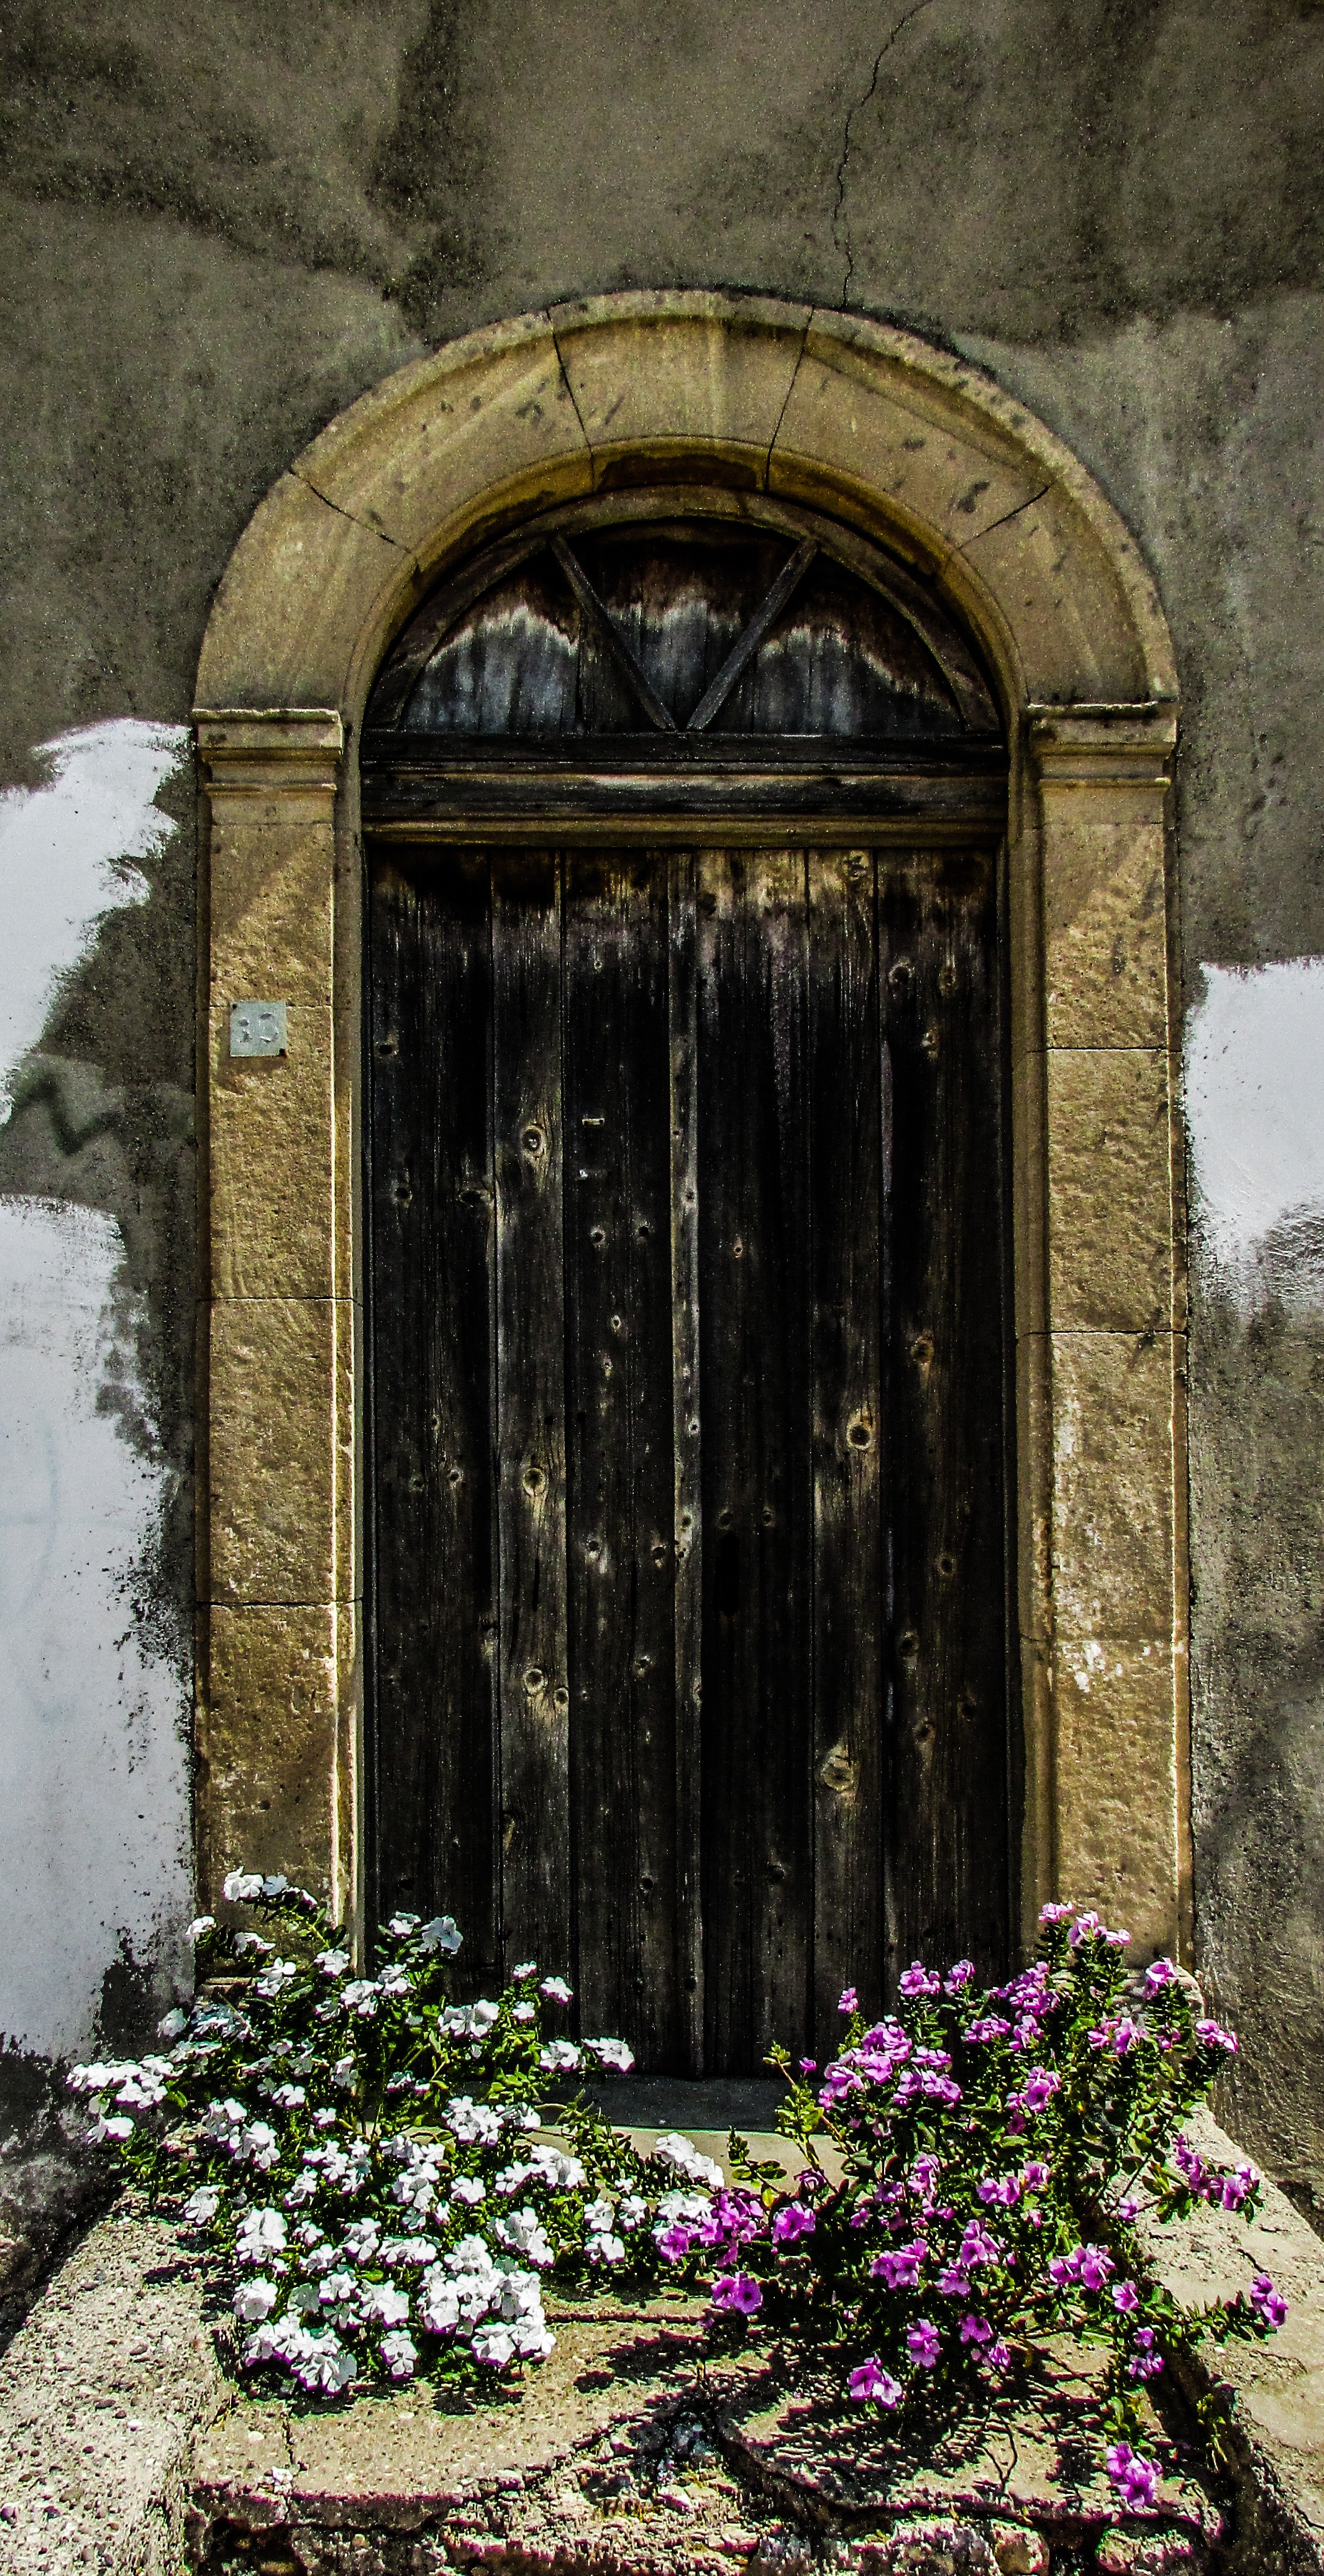
rock, architecture, house, flower, window, old, wall, village, arch, entrance, facade, garden, door, weathered, ruins, wooden, traditional, cyprus, aged, xylotymbou, urban area, ancient history